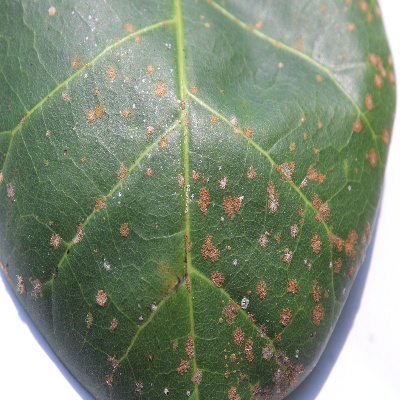
Crop: Cashew
Condition: red rust